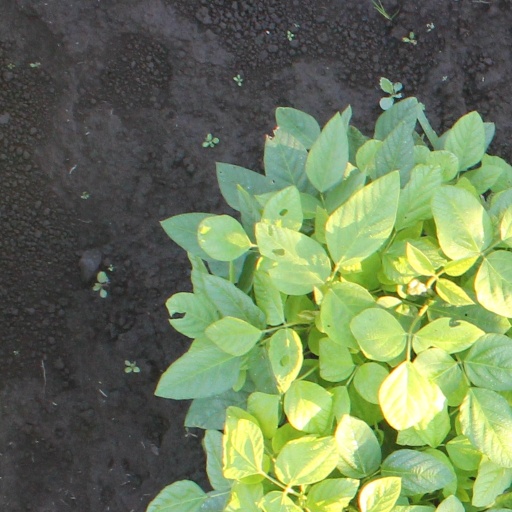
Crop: soybean